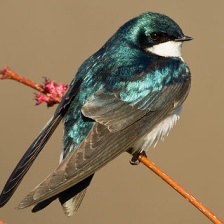
Species: TREE SWALLOW
Scientific name: TACHYCINETA BICOLOR